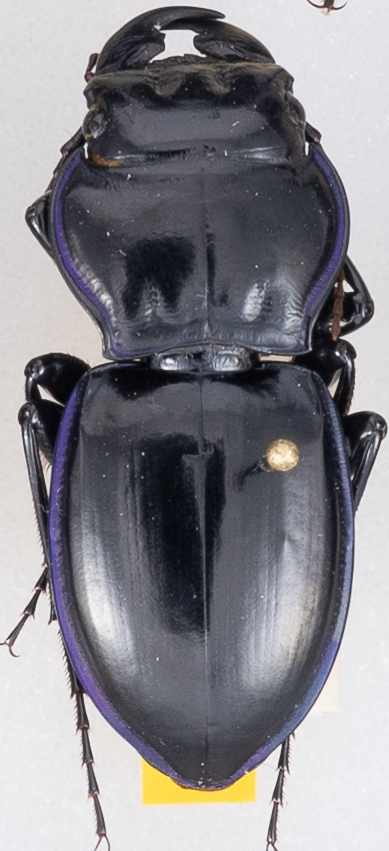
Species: Pasimachus punctulatus
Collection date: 2021-06-08
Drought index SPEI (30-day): -0.42
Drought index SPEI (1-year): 0.63
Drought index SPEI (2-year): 2.09